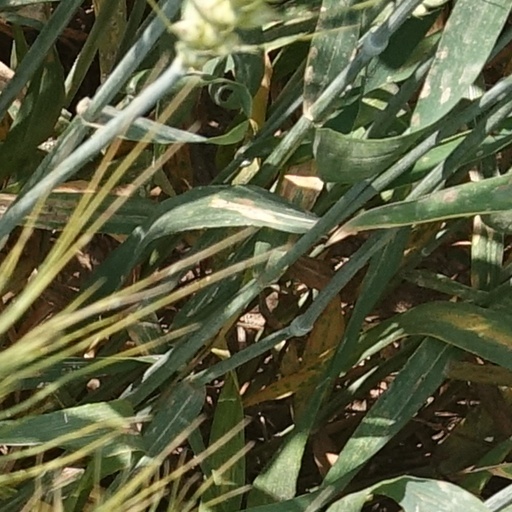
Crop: wheat